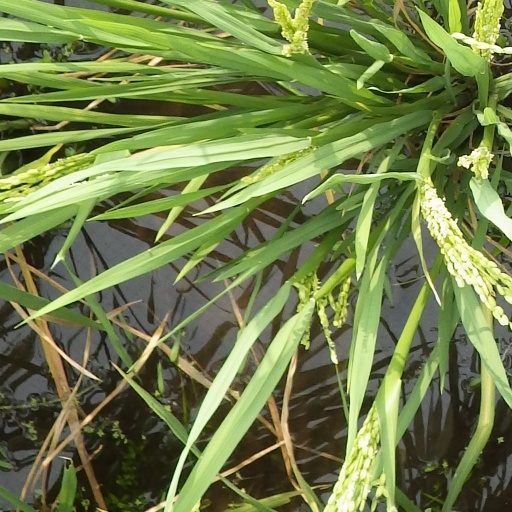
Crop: rice